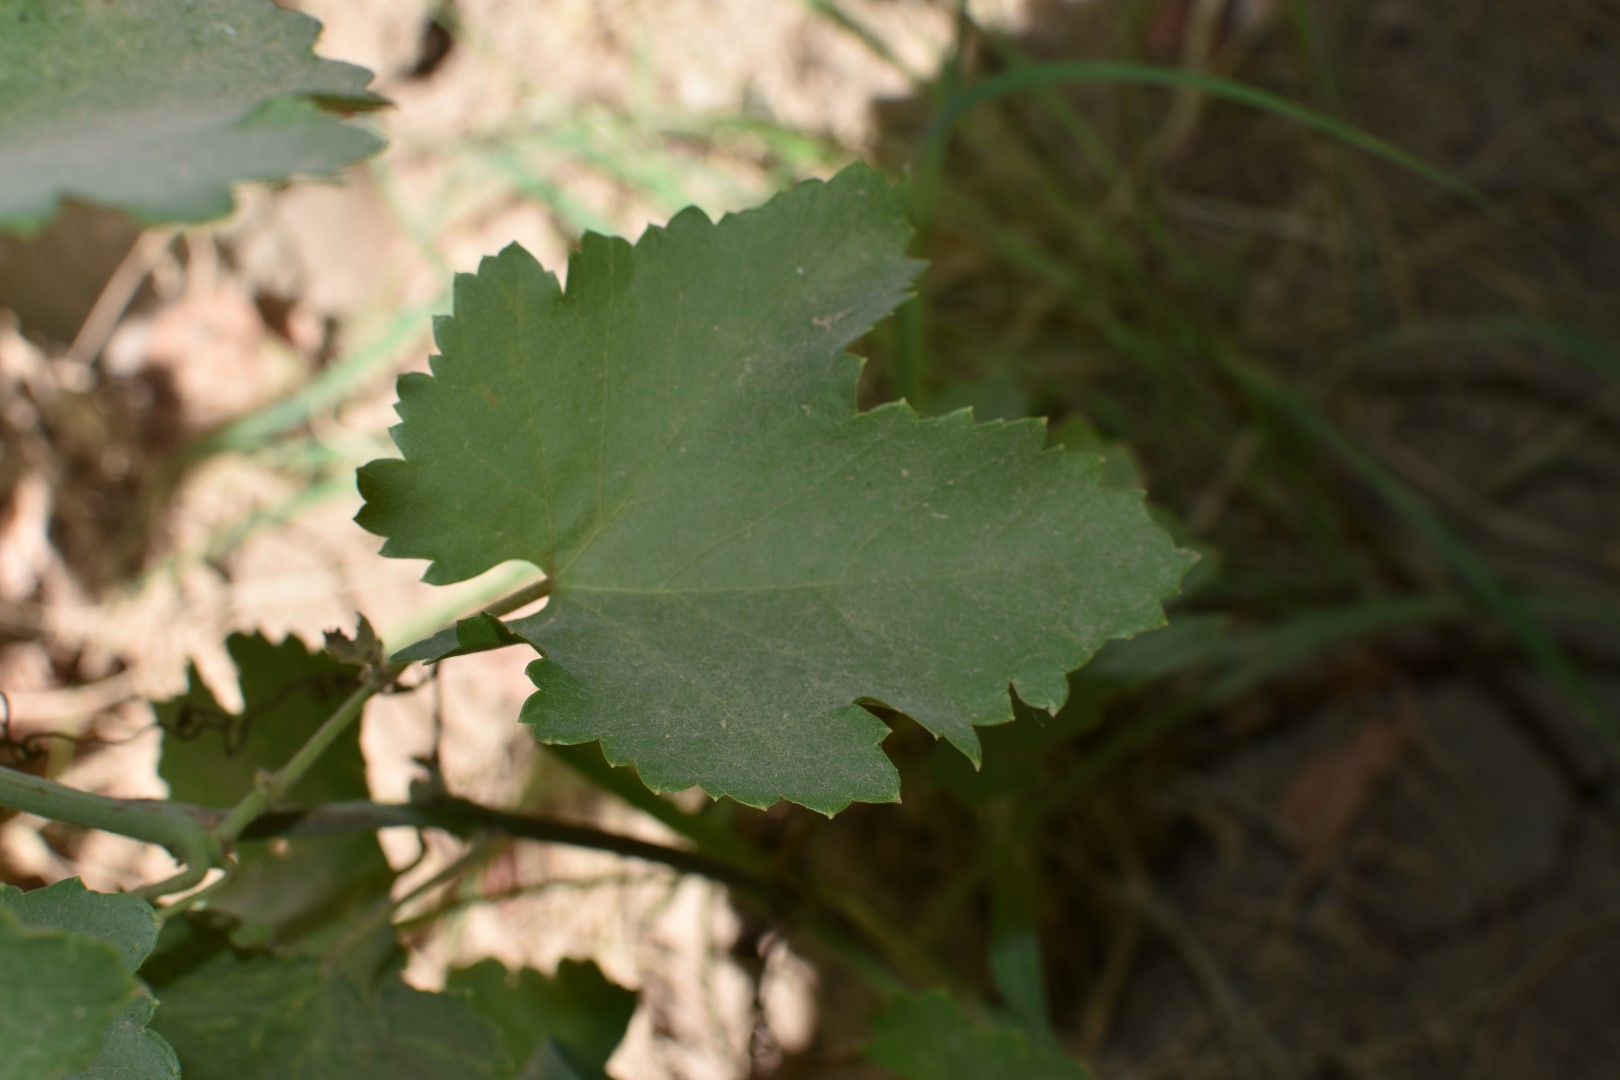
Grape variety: Halawani